Economy of Cambodia

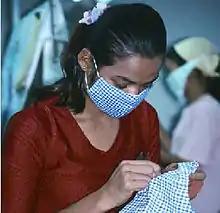
A garment factory worker in Cambodia undertaking health precautions

In 2010, 236 garment export-oriented factories were operating and registered with GMAC, the Garment Manufacturers Association in Cambodia, with 93% being foreign direct investment (FDI).